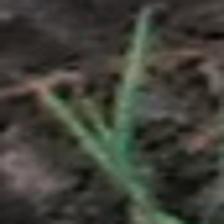
Label: single